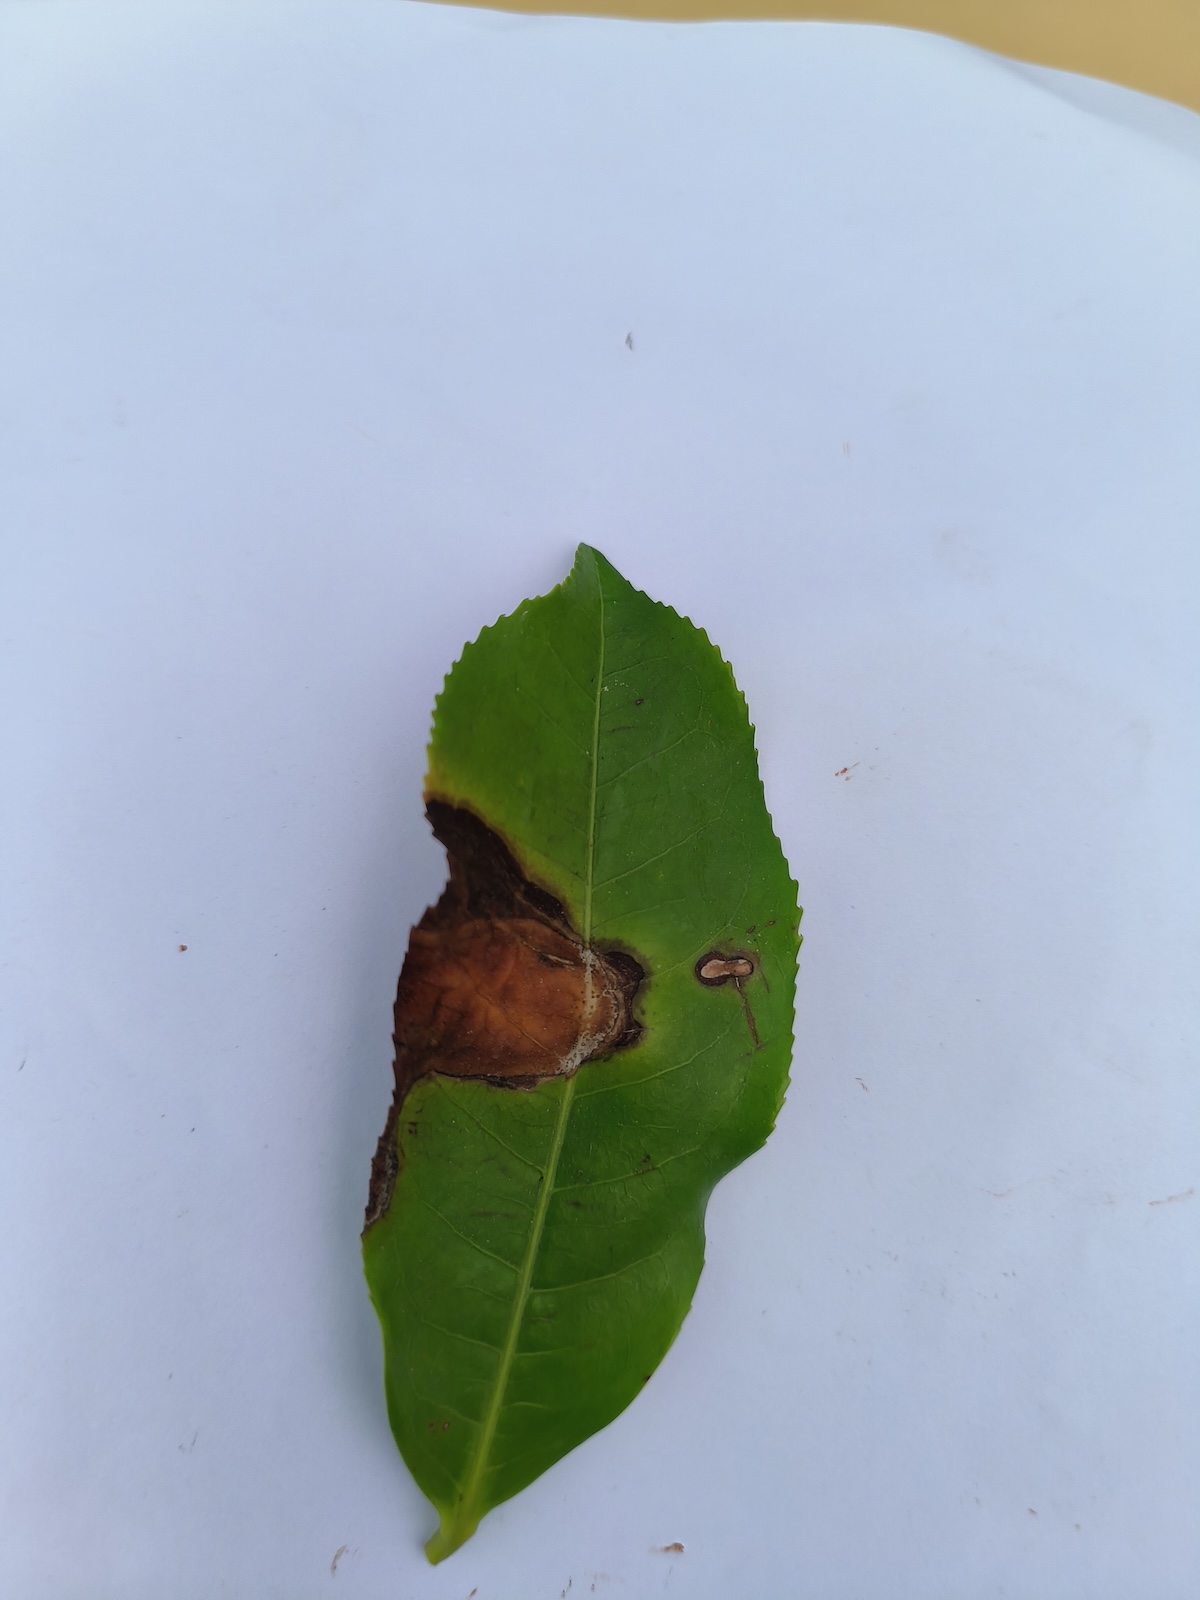
Label: Gray Blight